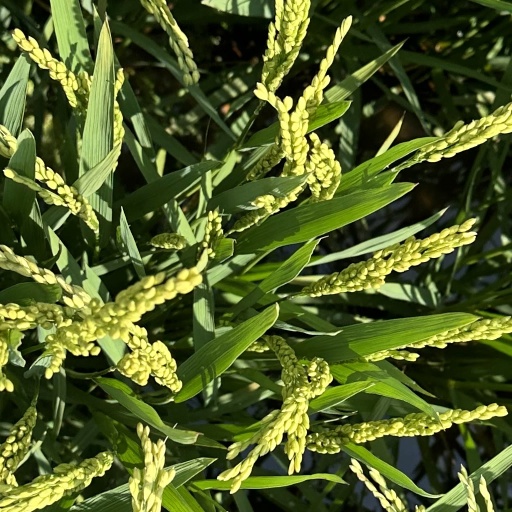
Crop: rice